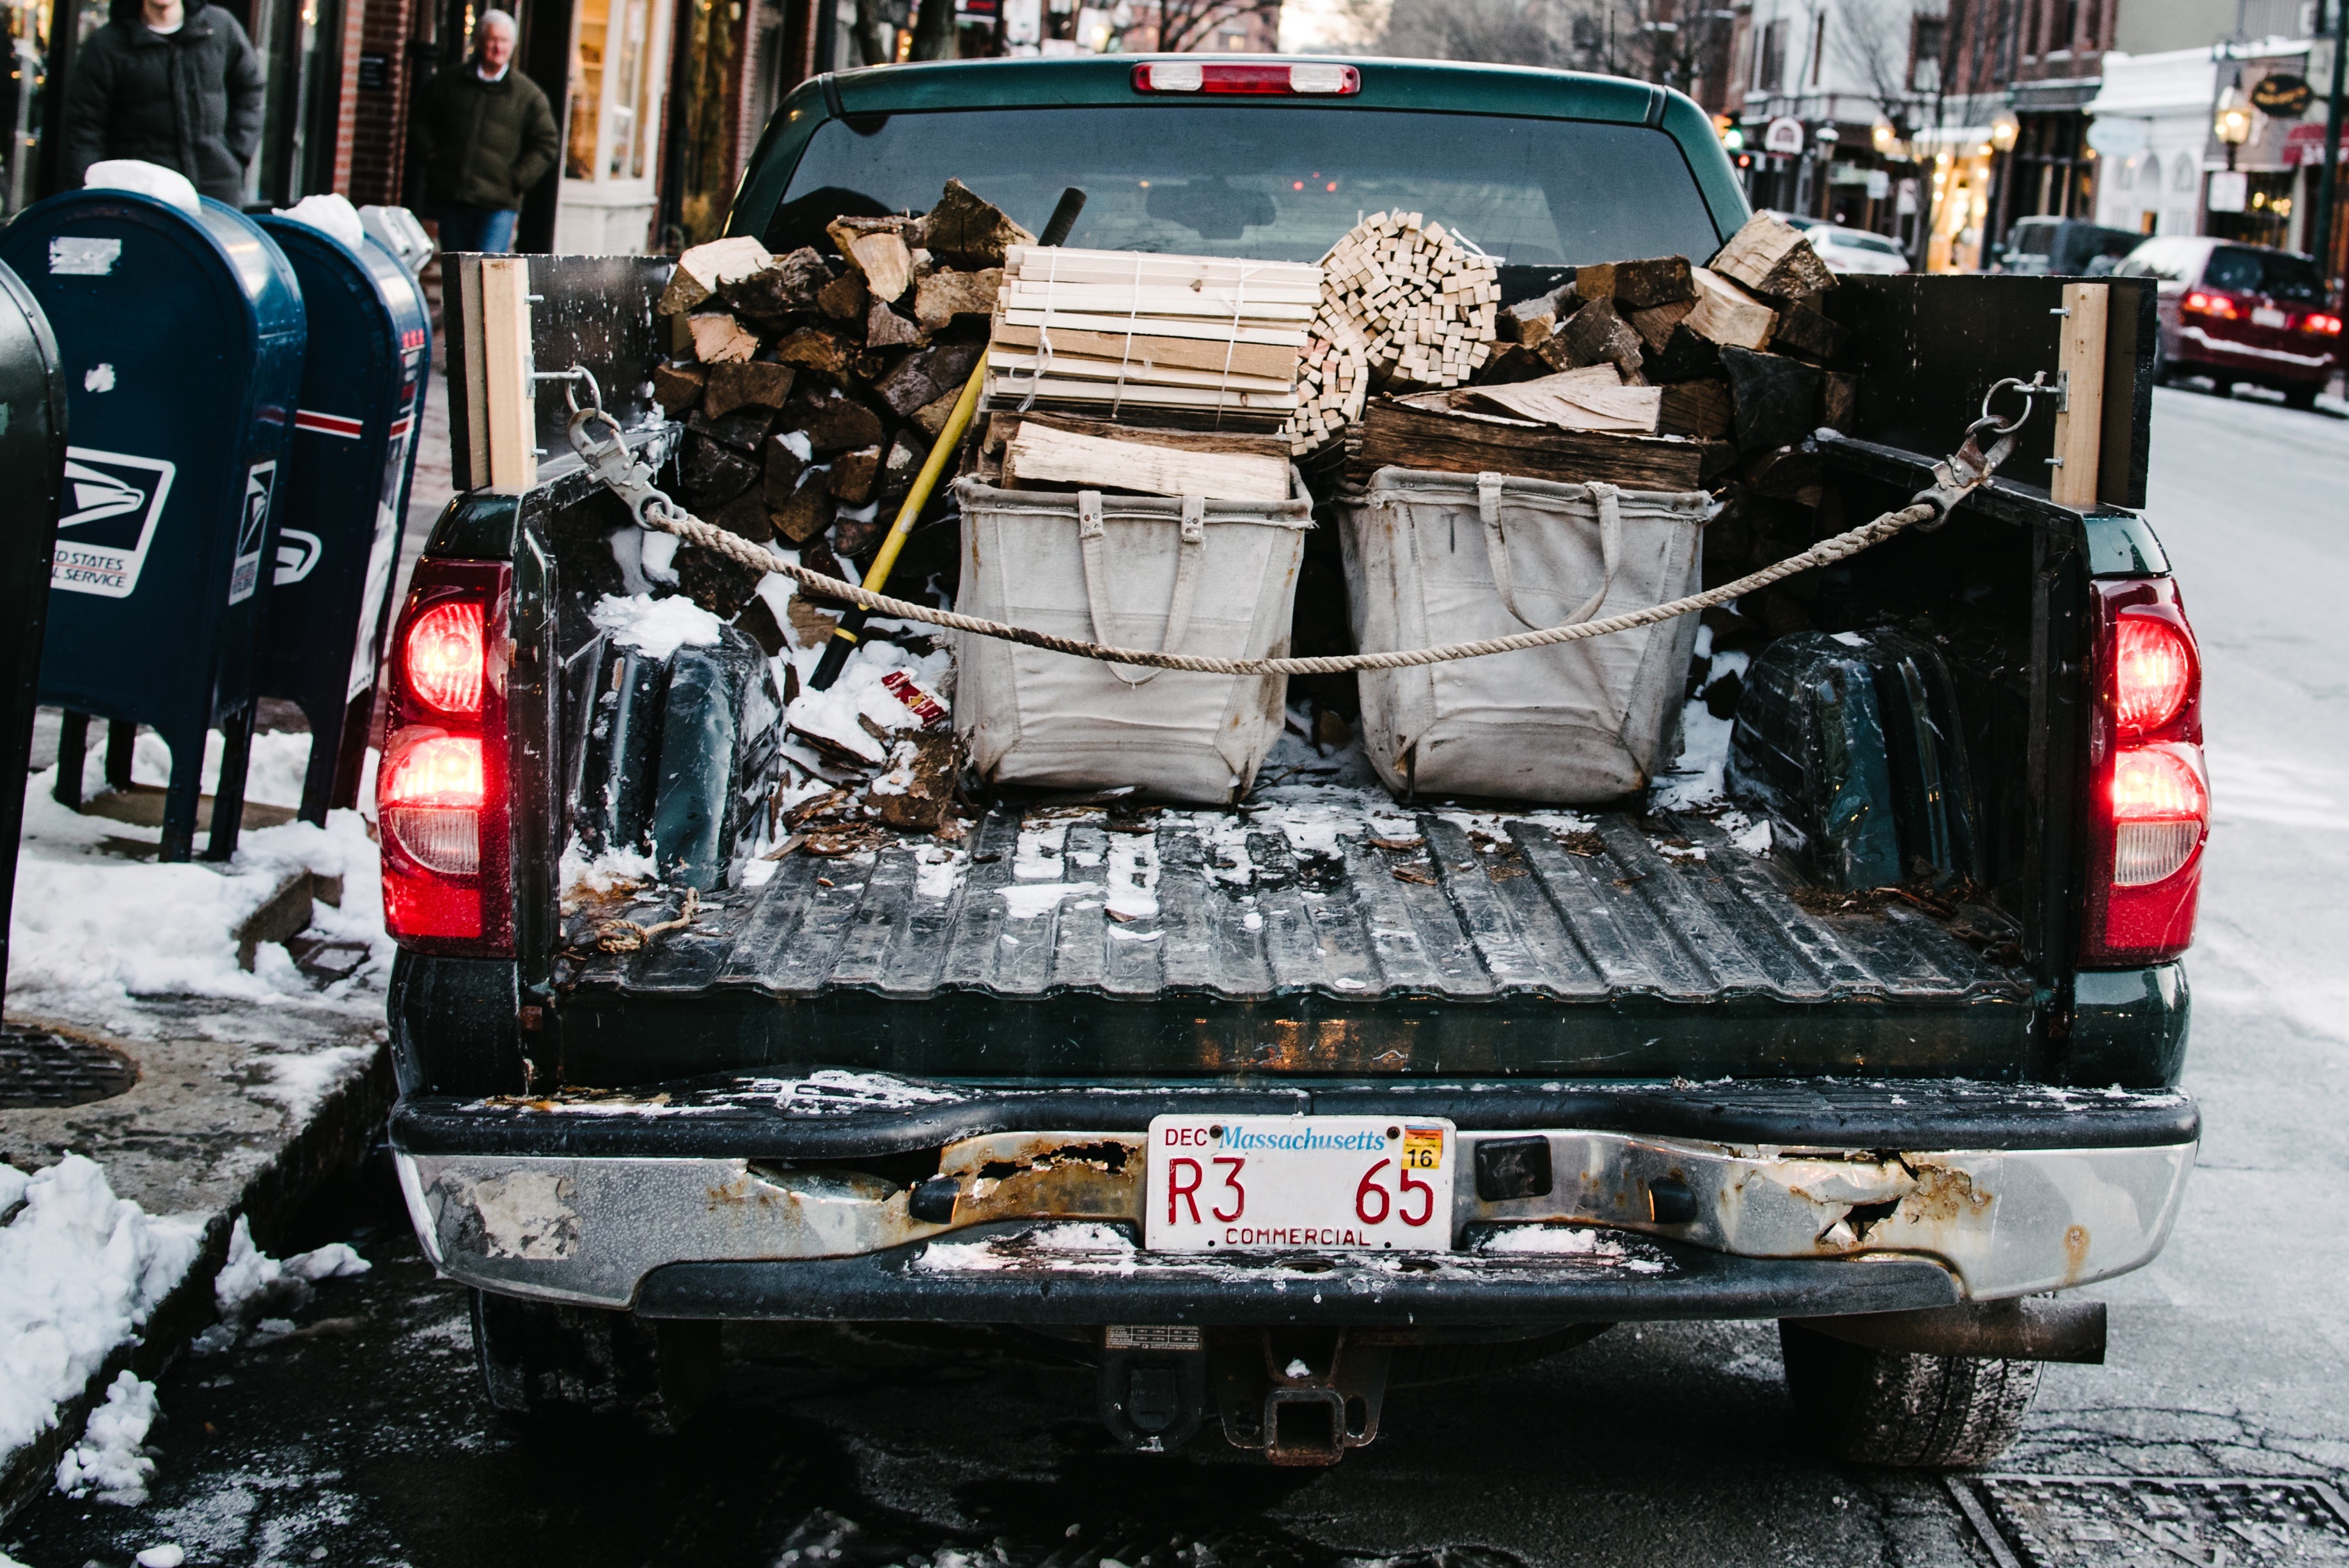
working, wood, car, jeep, transportation, transport, truck, vehicle, auto, motor vehicle, bumper, carry, cargo, pickup, timber, load, deliver, pickup truck, off road vehicle, sport utility vehicle, automobile make, automotive exterior, off roading